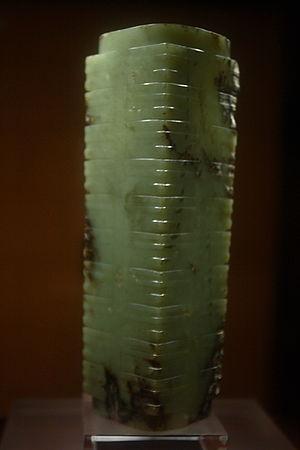
En archéologie chinoise, le terme Cong désigne un objet de jade sculpté, de forme tubulaire, datant de l'âge néolithique.